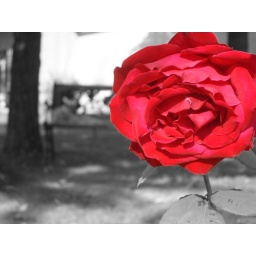
backround/black and white: love seat and orange cat by tree infront of church building. foreground/colour: red rose and leaves